Integrating sphere

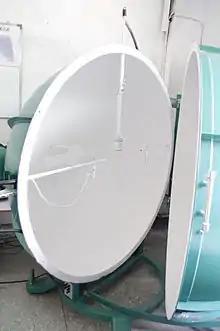
Large integrating sphere for measurement on light bulbs and small lamps

An integrating sphere (also known as an Ulbricht sphere) is an optical component consisting of a hollow spherical cavity with its interior covered with a diffuse white reflective coating, with small holes for entrance and exit ports. Its relevant property is a uniform scattering or diffusing effect. Light rays incident on any point on the inner surface are, by multiple scattering reflections, distributed equally to all other points. The effects of the original direction of light are minimized. An integrating sphere may be thought of as a diffuser which preserves power but destroys spatial information. It is typically used with some light source and a detector for optical power measurement. A similar device is the focusing or Coblentz sphere, which differs in that it has a mirror-like (specular) inner surface rather than a diffuse inner surface.